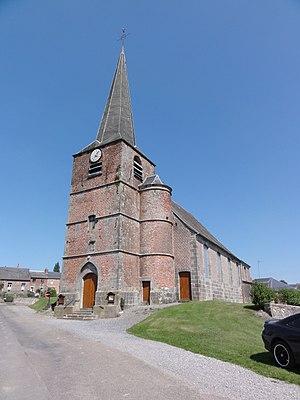
Floyon (Nord, Fr) église
Floyon est une commune française située dans le département du Nord, en région Hauts-de-France.
Le nombre, la spécificité et l'intérêt des églises fortifiées de Thiérache dans l'Aisne, principalement, mais aussi dans les Ardennes sont tels que, si plusieurs ouvrages leur ont été consacrés, les Offices de tourisme de ces deux départements ne proposent pas moins, en 2006 par exemple, de 4 à 6 circuits touristiques :